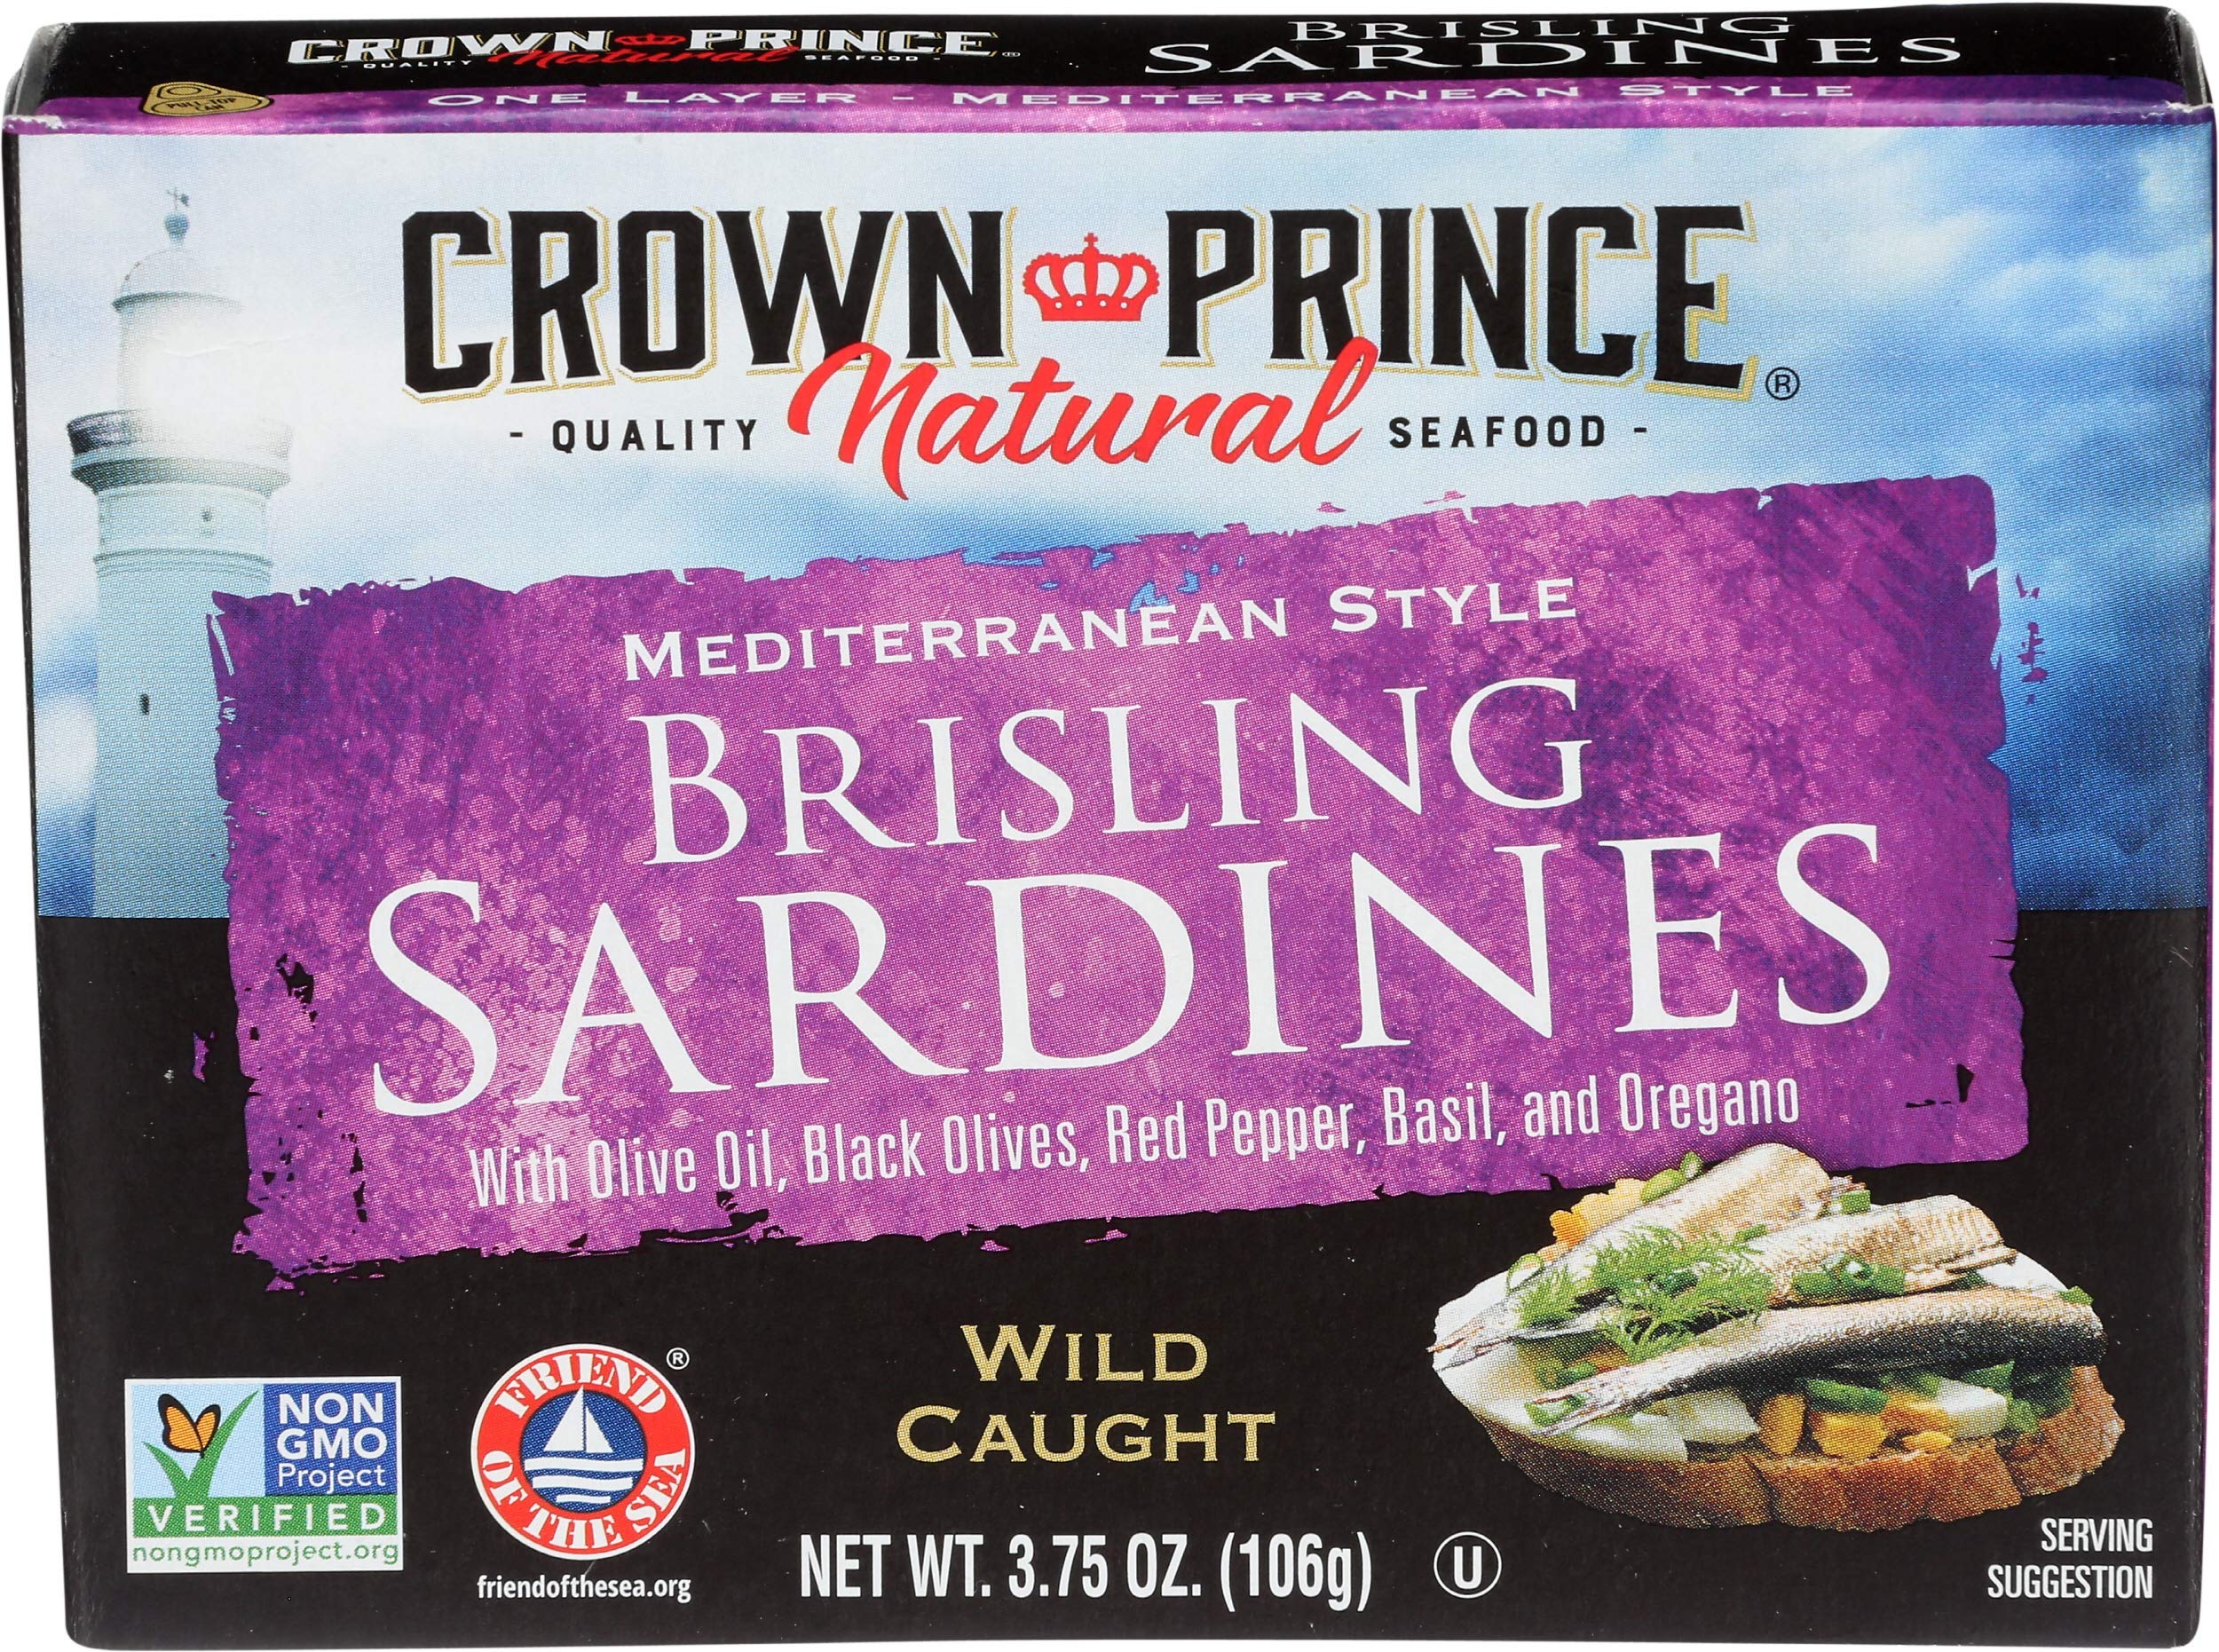
Item Name: Crown Prince Brisling Sardines - Mediterranean Style - Case of 12 - 3.75 oz.
Value: nan
Unit: None

Price: 4.155